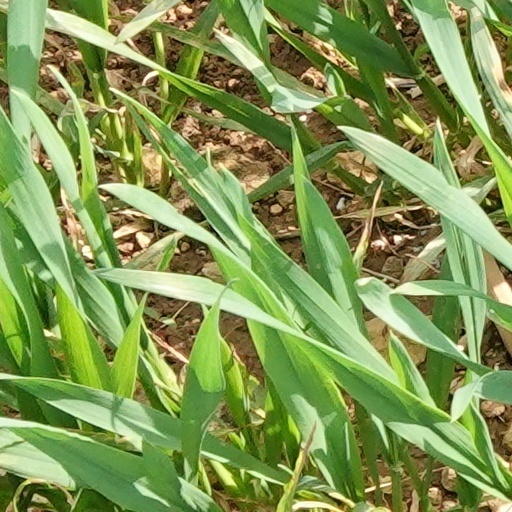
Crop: wheat